Papoulis-Marks-Cheung Approach

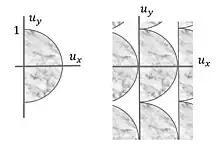
Figure 1: (Left) Half circle spectral support. Outside of the half circle, the spectrum is identically zero. (Right) Nonoverlapping nonaliased rectangular replication of the support of the spectrum on the left.

The Papoulis-Marks-Cheung approach is best explained by example. Consider from Figure 1 the half circle shown on the right half plane. A signal's spectrum, formula_9, is zero outside the half circle. Inside the circle, the spectrum' is arbitrary but is well behaved. The half-circle, with unit radius, has an area of formula_10 (cycles per unit length) squared.